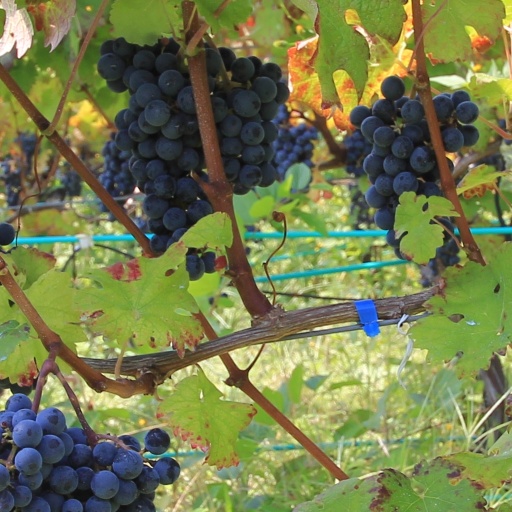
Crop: grape